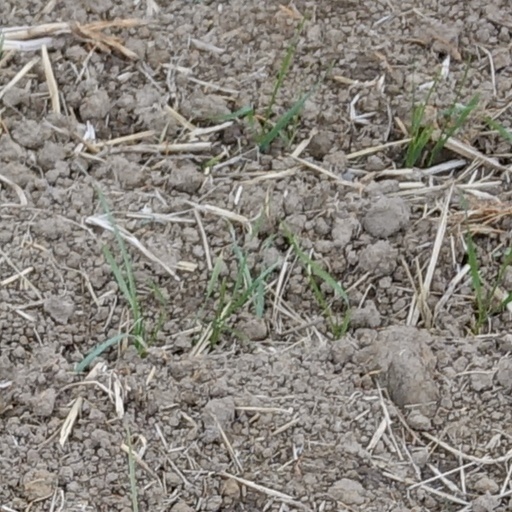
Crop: wheat